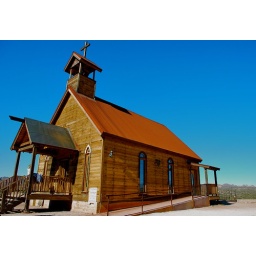
blue sky by church